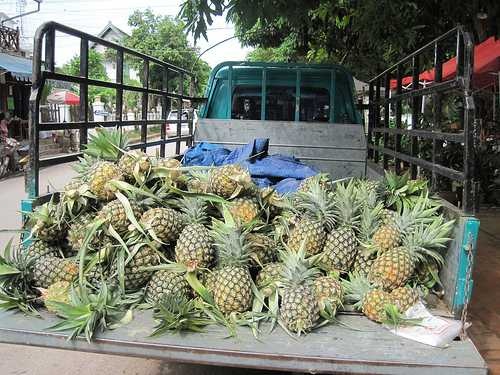
Label: Pineapple